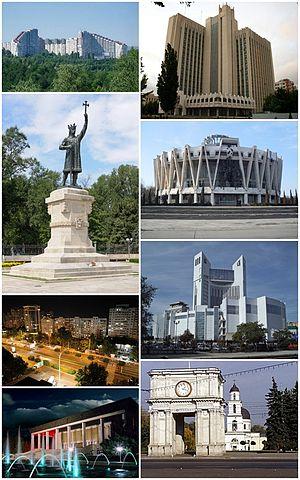
Chișinău ou Chisinau sans les diacritiques, en russe : Кишинёв, est la capitale de la République de Moldavie et la ville principale de la Bessarabie, qui est une partie de la région historique de Moldavie.